Sheffield Wednesday F.C.

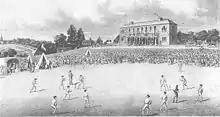
A cricket match at Darnall in the 1820s, a ground laid out for The Wednesday Cricket Club.

Although no contemporary evidence has been found to support the claim, it is commonly believed that "The Wednesday Cricket Club" was formed in 1820. Nevertheless, an 1842 article in "Bell's Life" magazine states the club was founded as far back as 1816.